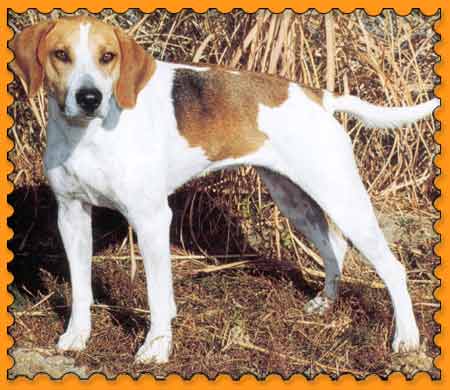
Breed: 223-n000074-English_foxhound